Mobile phone industry in China

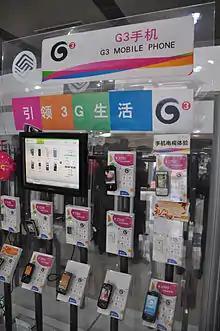
3G TD-SCDMA mobile phones on display at a China Mobile's branch (Photo taken in February, 2010, in Dalian, China

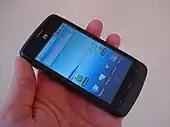
ZTE Blade and various models are popular in China.

China's mobile phone industry or cell phone industry has high growth rate, raising its share on the global mobile phone market. During 2007, 600 million mobile phones were made in China which accounted for over 25 percent of the global production. China is the largest market in terms of mobile phone subscribers.